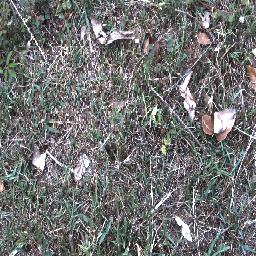
Label: negative